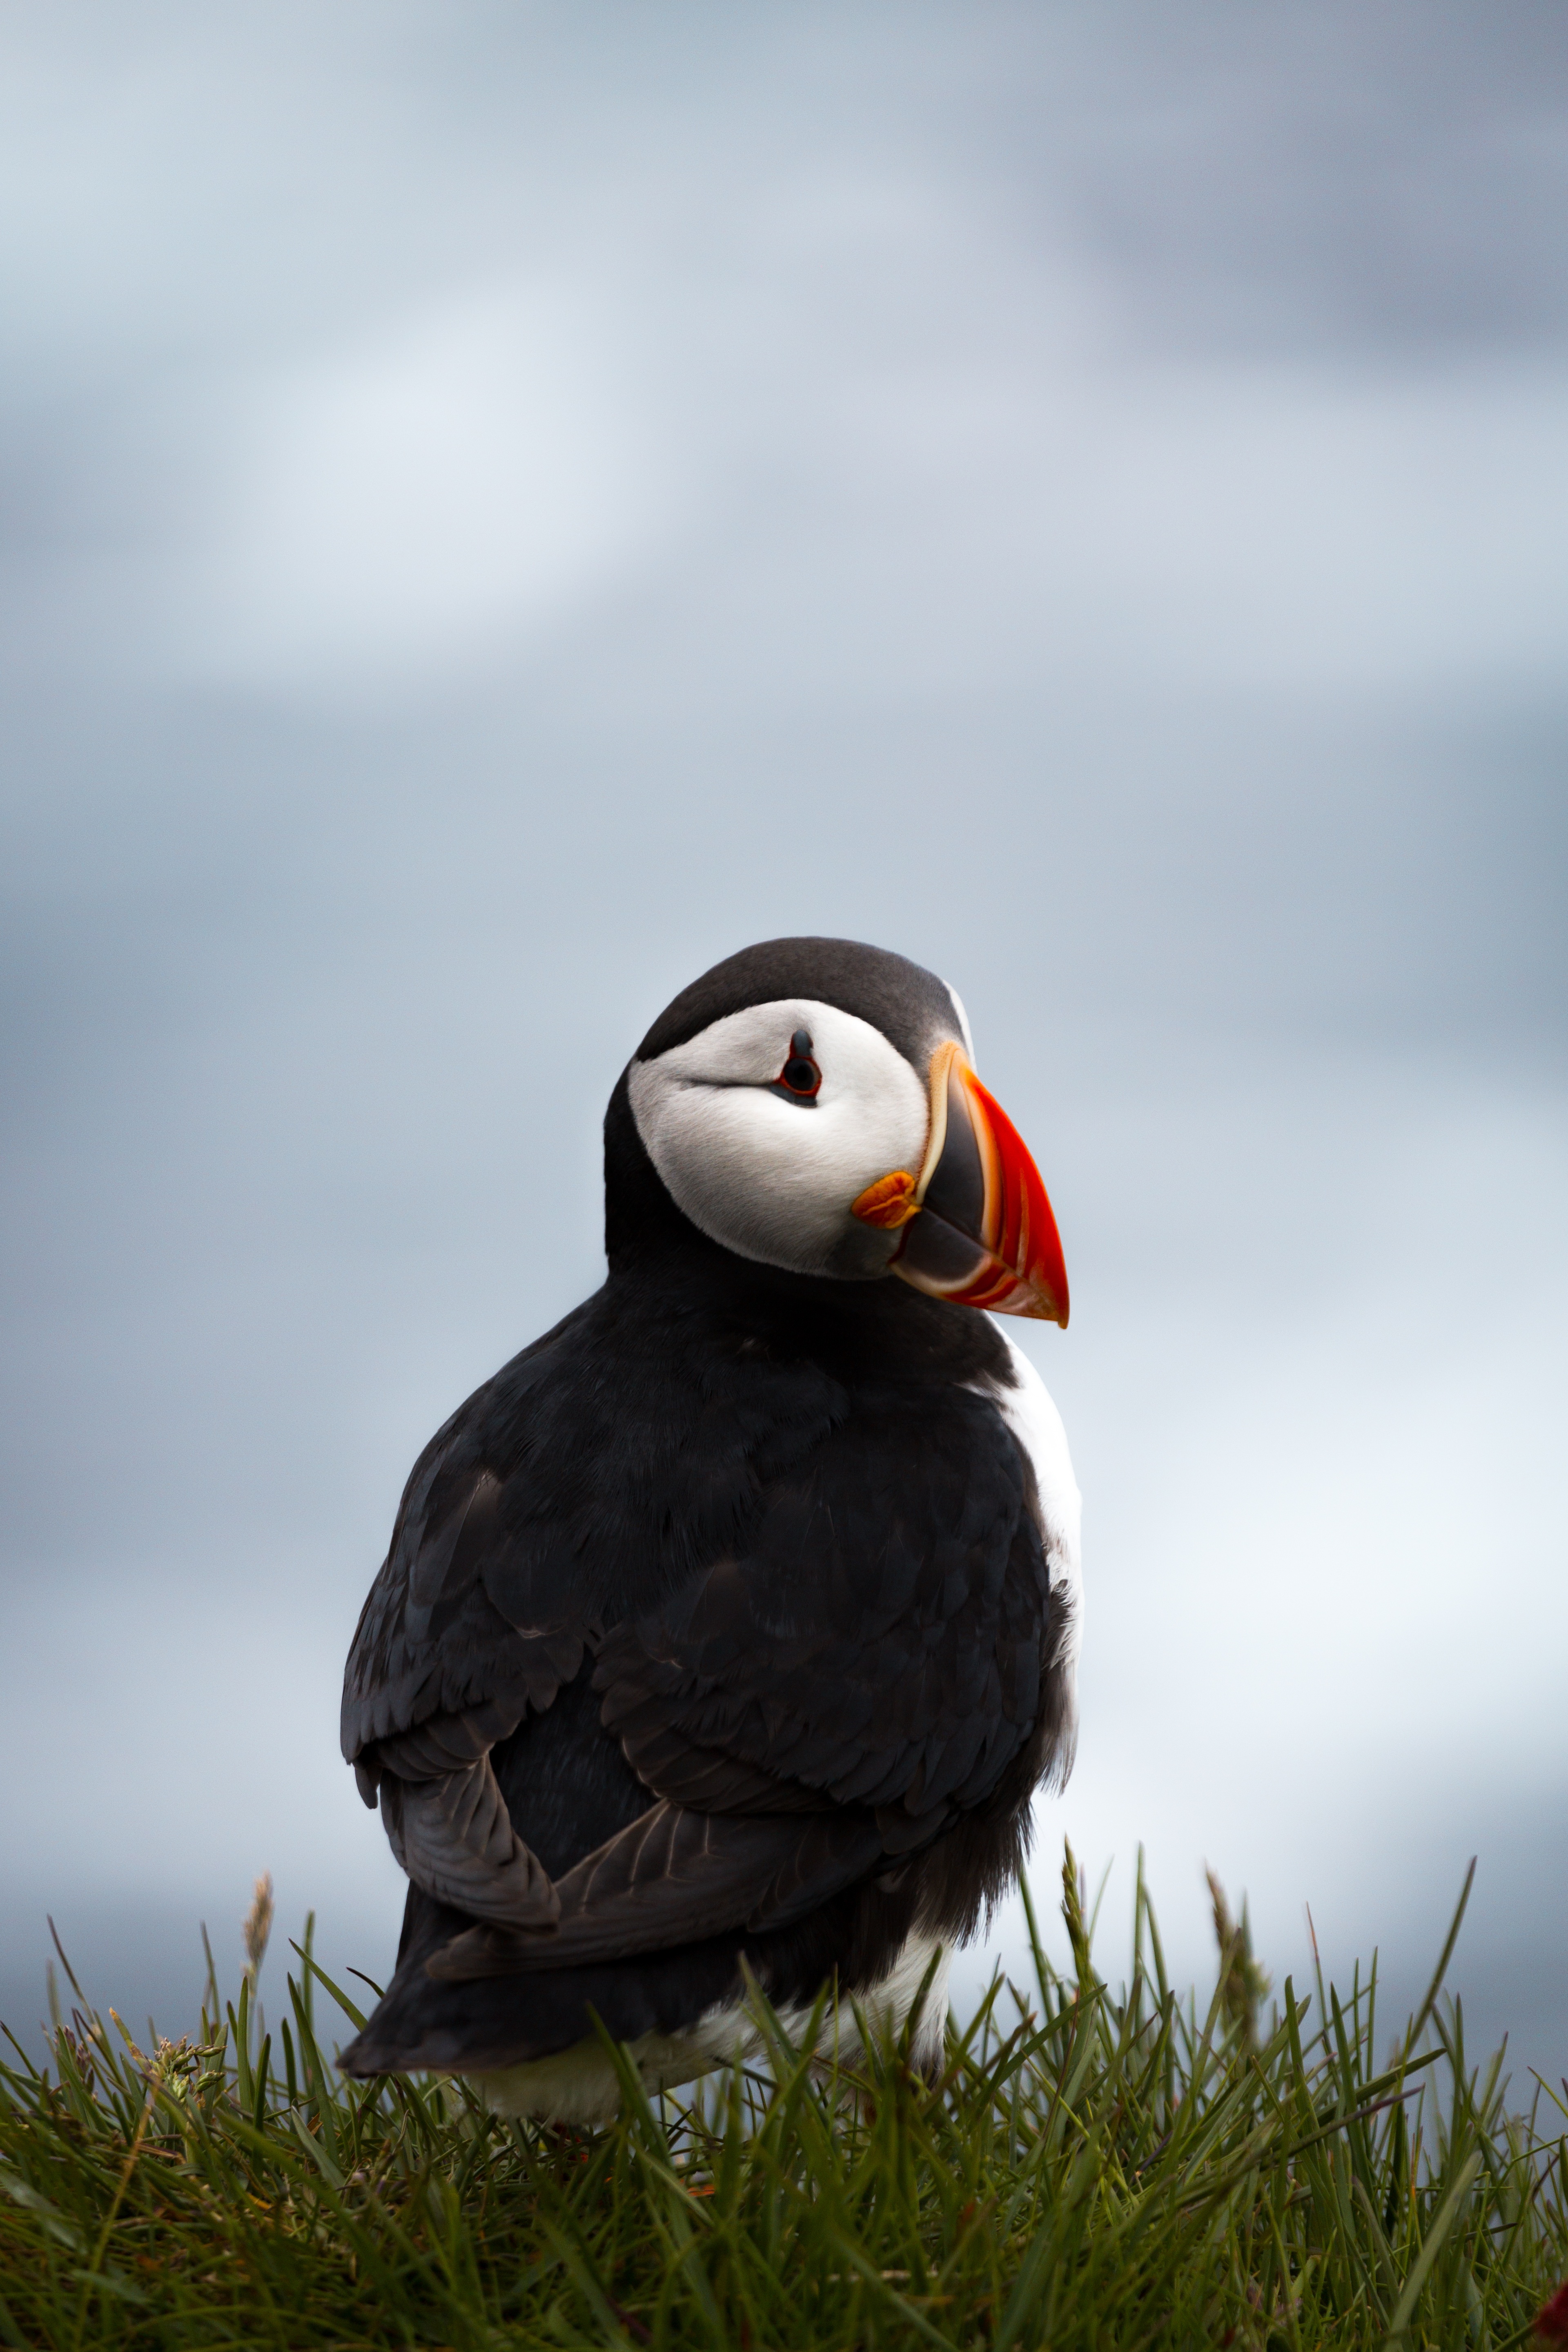
grass, bird, animal, seabird, wildlife, beak, fauna, aquatic bird, puffin, vertebrate, charadriiformes